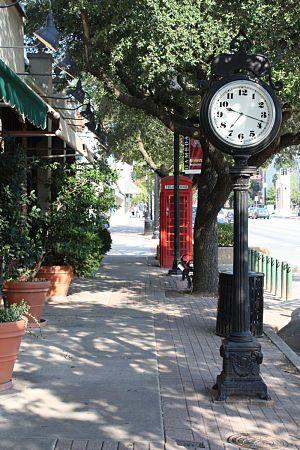
Norman est une ville des États-Unis, siège du comté de Cleveland, dans l'Oklahoma. Selon le recensement de 2010, la population de la ville est de 110 925 habitants, ce qui en fait la troisième ville la plus peuplée de l’État après Oklahoma City et Tulsa.